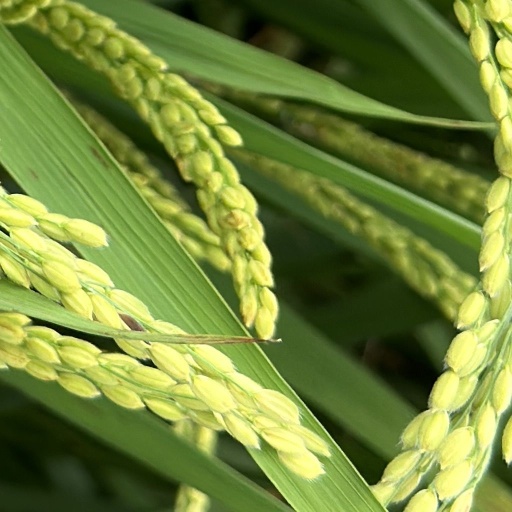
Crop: rice